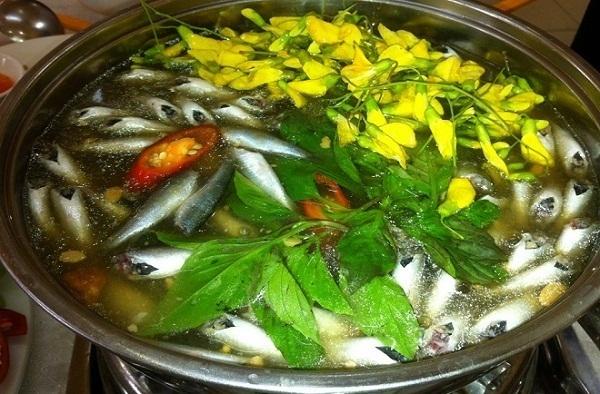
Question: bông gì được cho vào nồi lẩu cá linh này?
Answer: bông điên điển được cho vào nồi lẩu cá linh